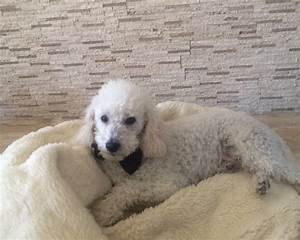
Label: cane